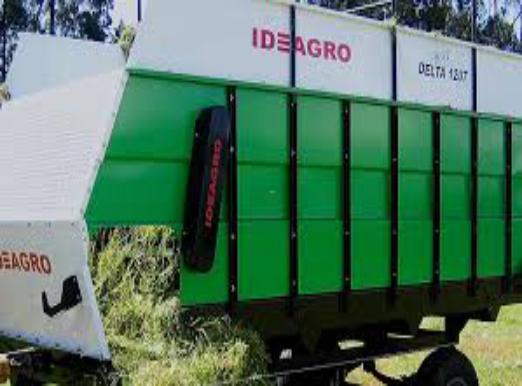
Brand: ideagro
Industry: Transportation